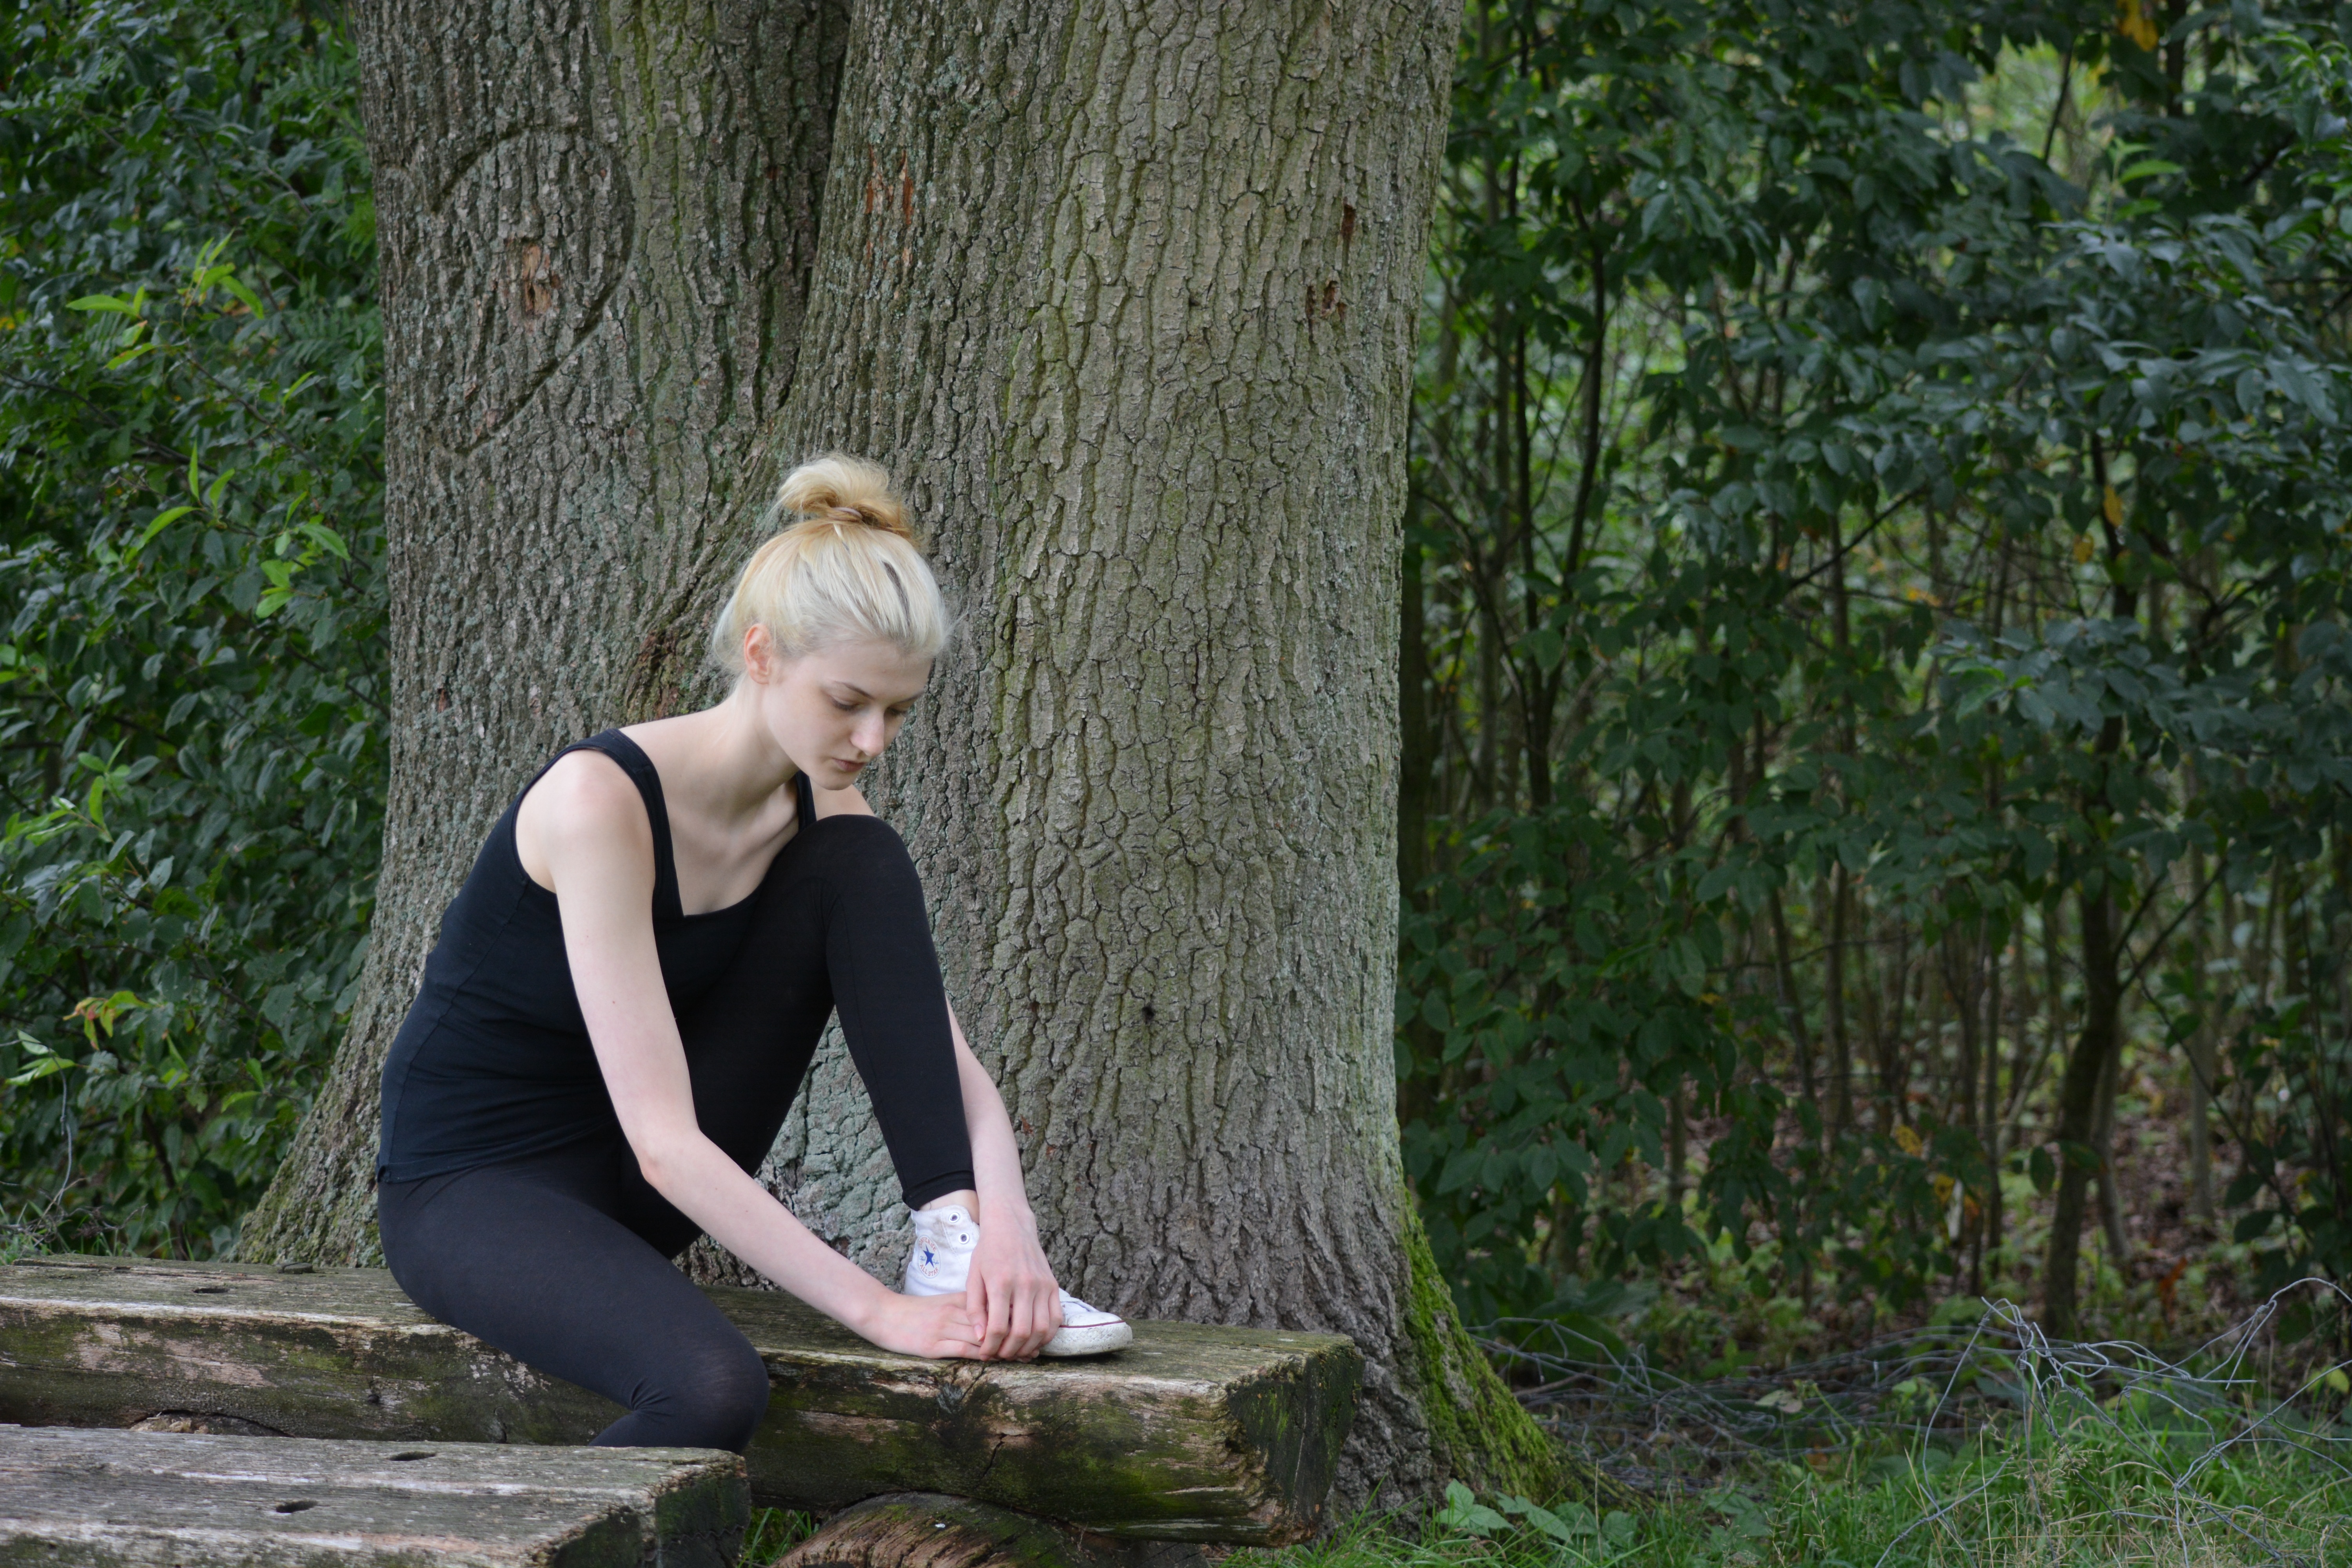
tree, forest, love, sitting, broken, sports, yoga, over, of course, emotion, human positions, physical fitness, girl relationship